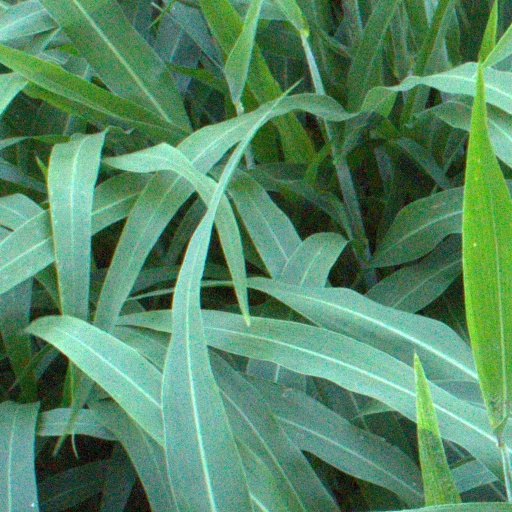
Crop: sorghum